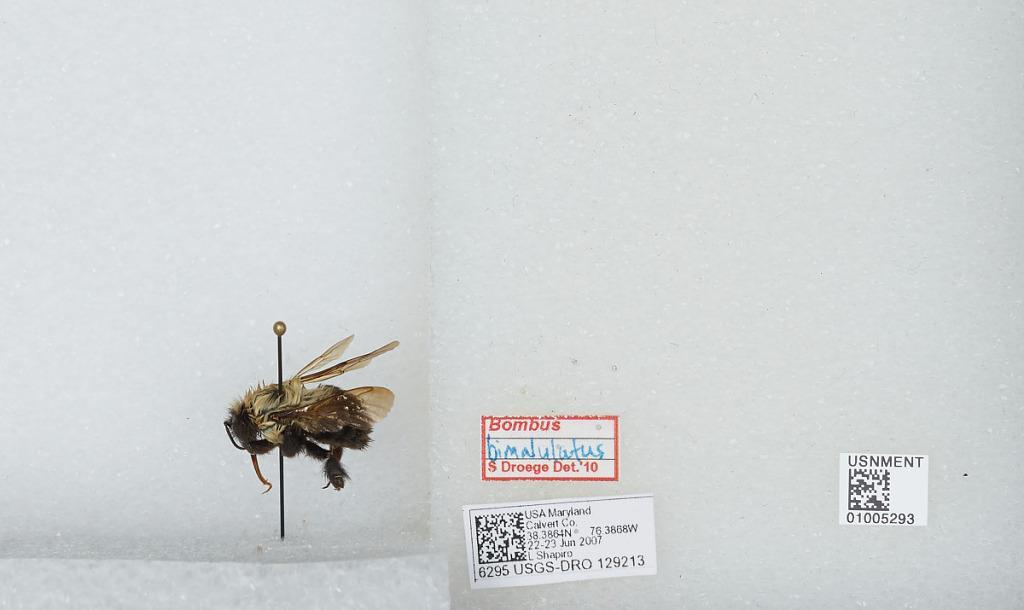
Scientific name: Bombus (Pyrobombus) bimaculatus Cresson
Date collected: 2007-6-22
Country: United States
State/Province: Maryland
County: Calvert
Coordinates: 38.53, -76.53
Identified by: Droege, S. W.